Pterygotus

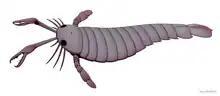

With the largest species, "P. grandidentatus", reaching a body length of , "Pterygotus" was among the largest known eurypterids to have existed, though some of its close relatives (such as "Acutiramus" and "Jaekelopterus") surpassed it in length. Though there were a few gigantic species, many species were considerably smaller in size. The smallest species, "P. kopaninensis", measured just in length.